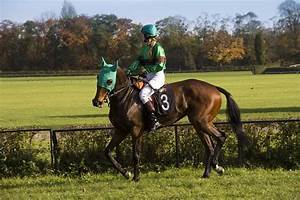
Label: cavallo